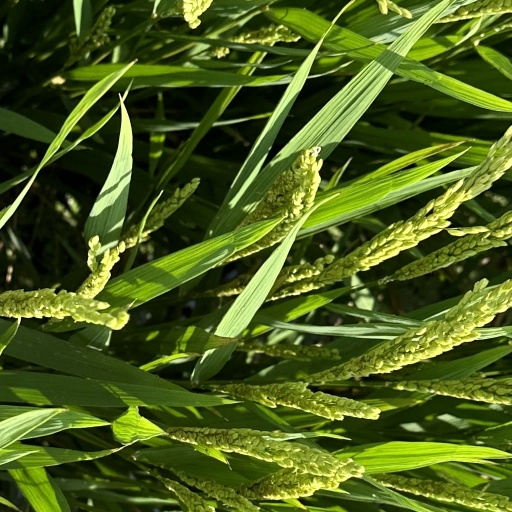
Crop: rice